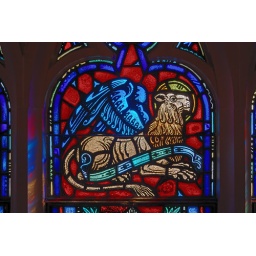
Saint Mary Roman Catholic Church, in Alton, Illinois, USA - detail of stained glass window, lion of Saint Mark